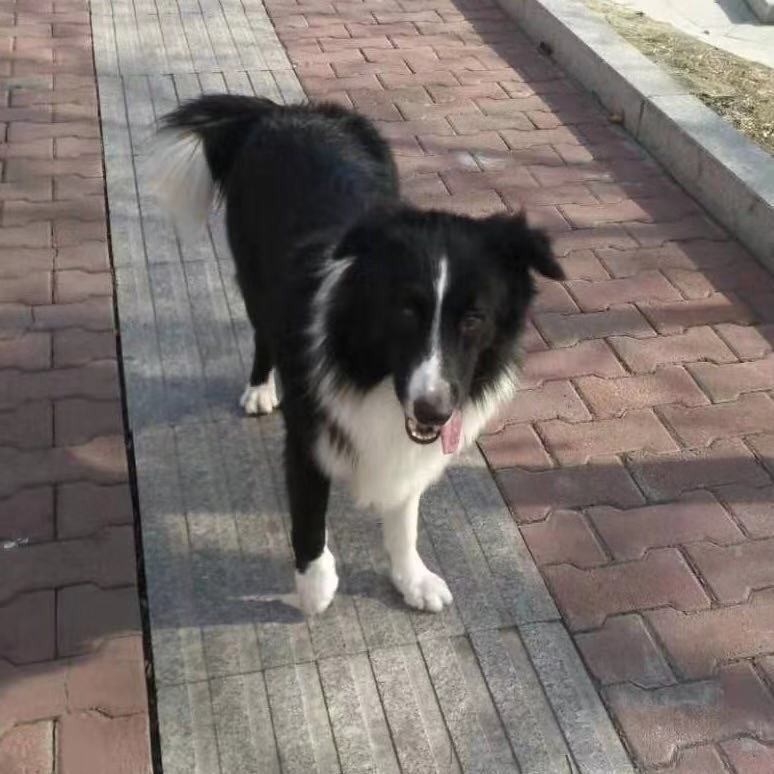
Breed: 2594-n000109-Border_collie